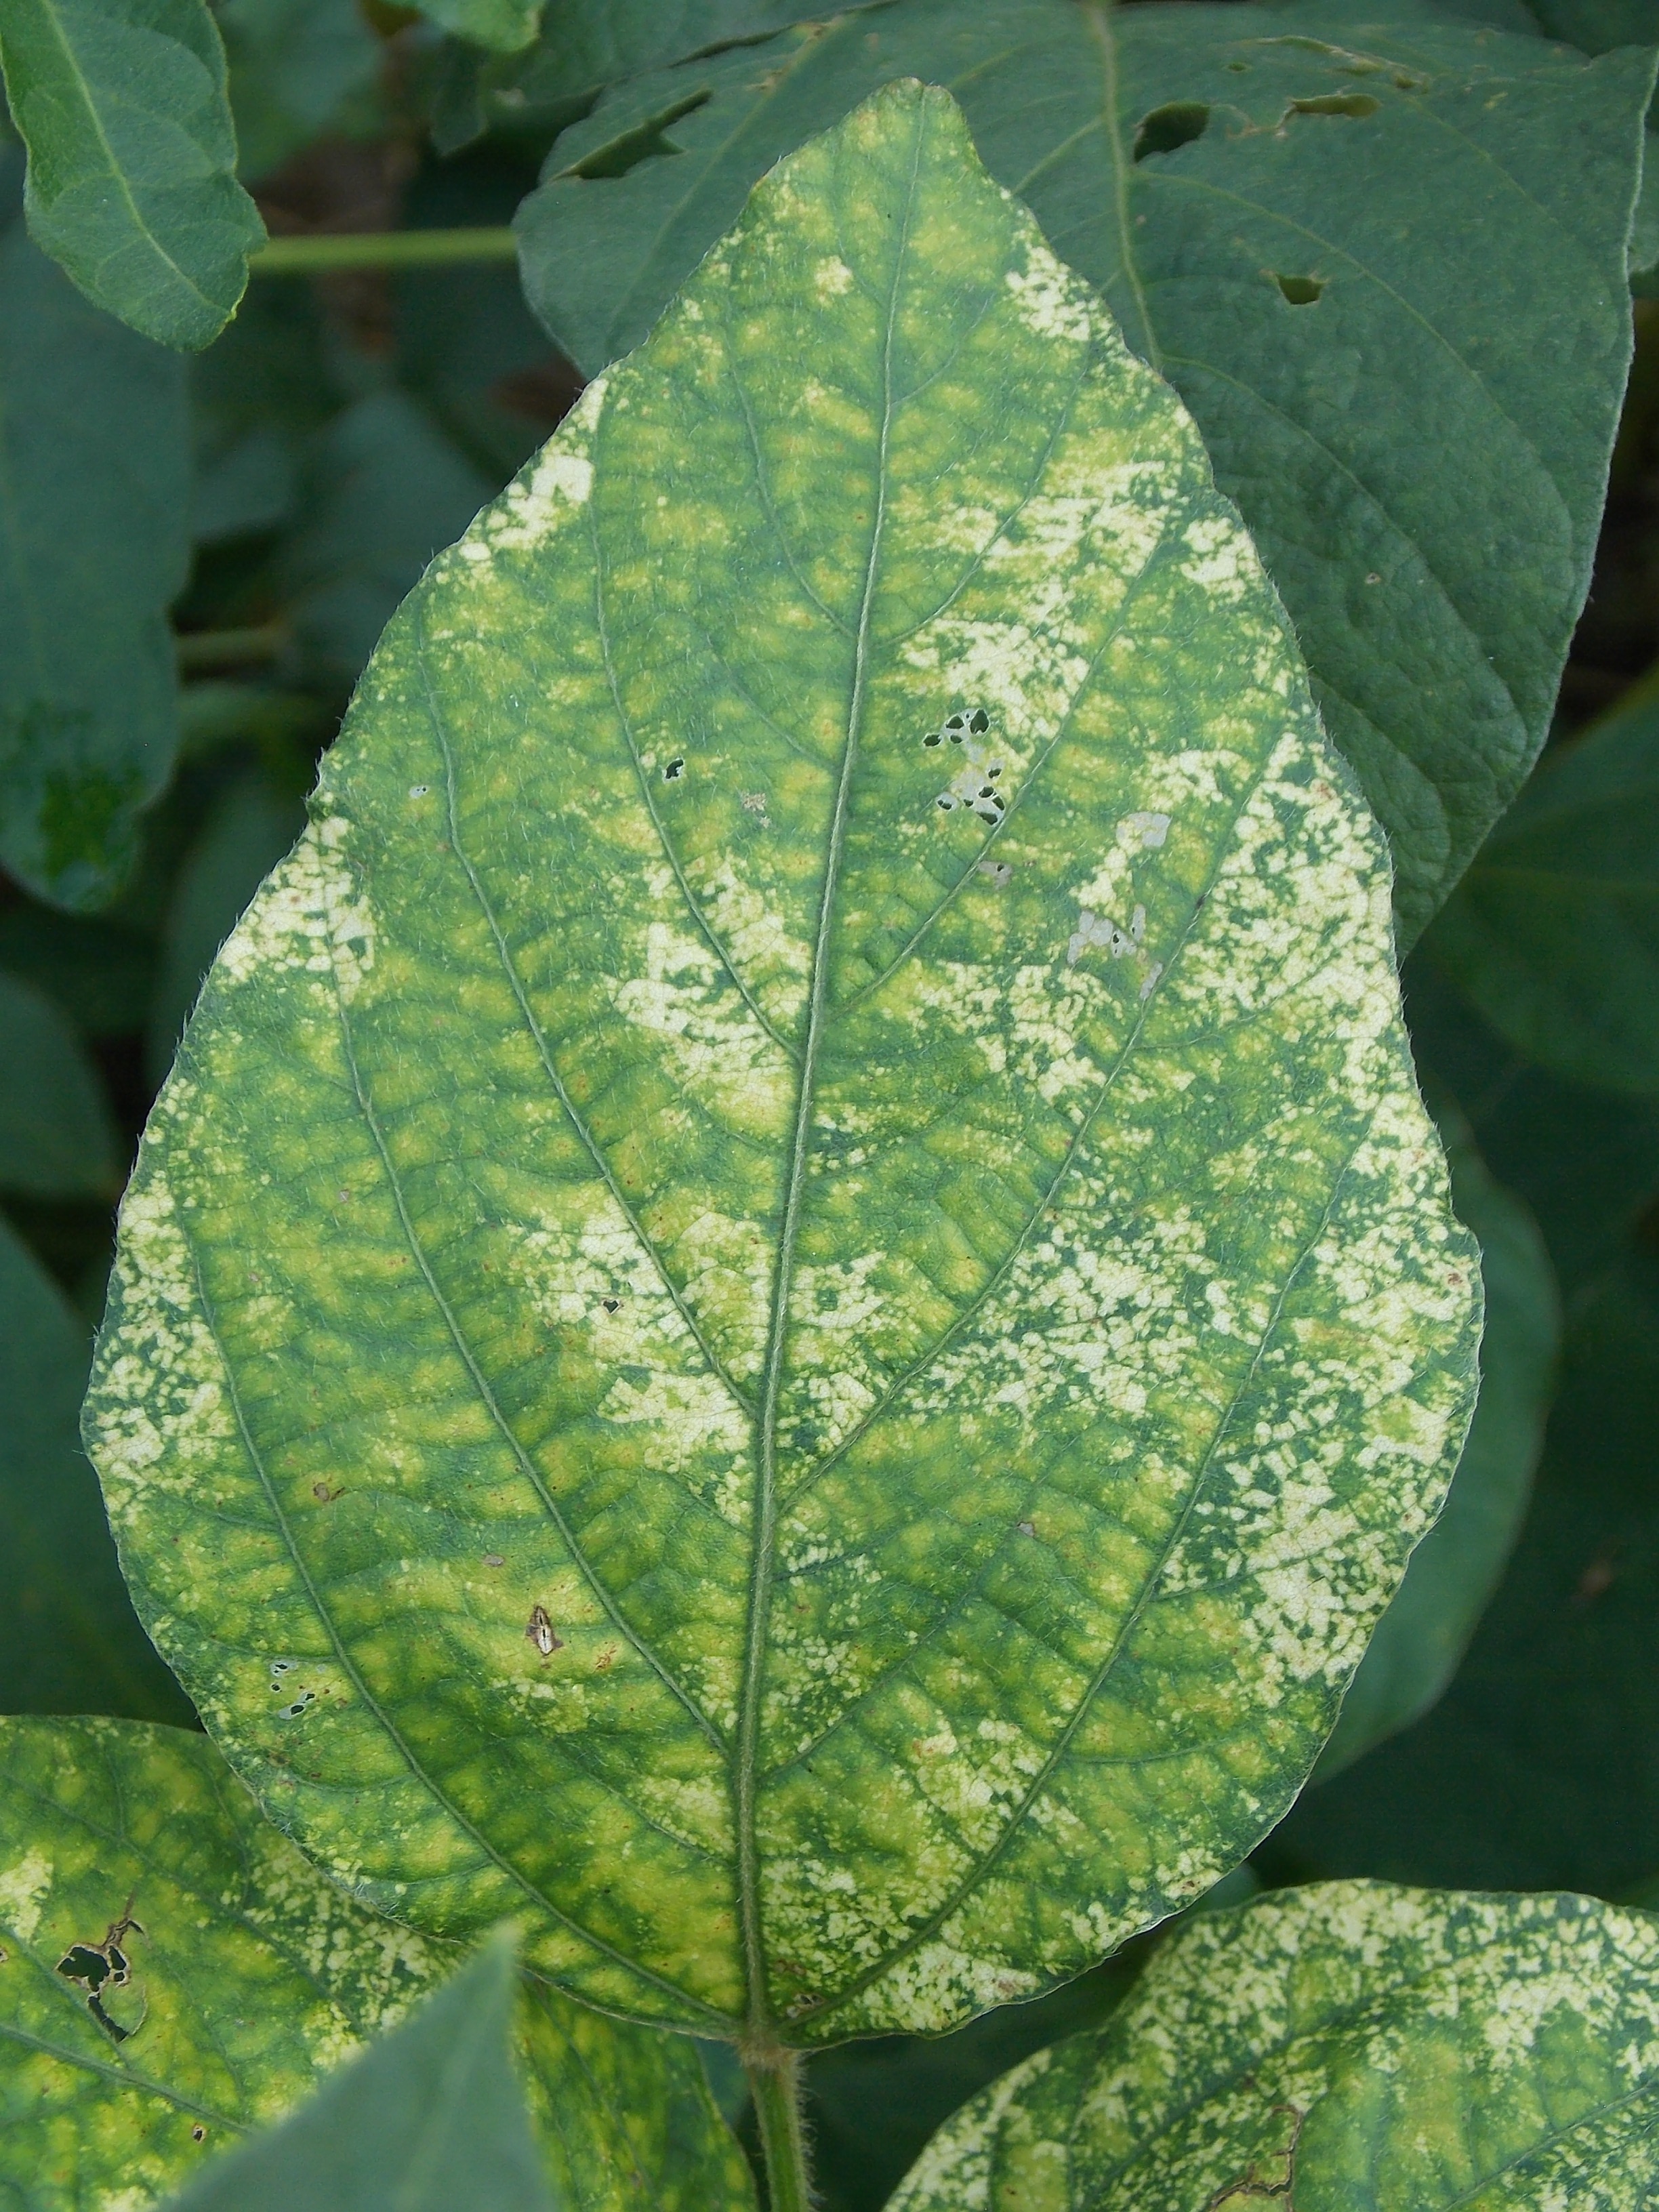
Label: Disease